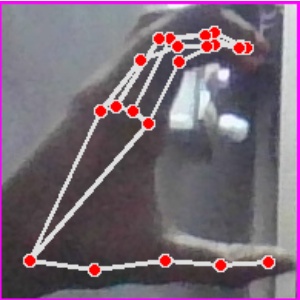
अक्षर: ऋ